Posillipo

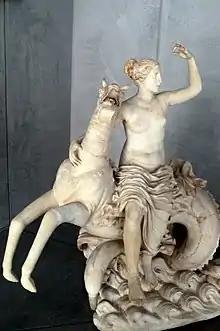
Nereid on sea monster, early 1st c. AD, from the villa of Vedius Pollio, Naples Archaeology Museum

The ruins of the Roman villa of Vedius Pollio, also known as the Imperial Villa, include a 2000-seat theatre on the rocky promontory at the end of the Bay of Naples. Some of the villa's rooms can be seen with traces of the wall decorations while its marine structures and fish ponds are now part of the neighbouring submerged Gaiola Park.